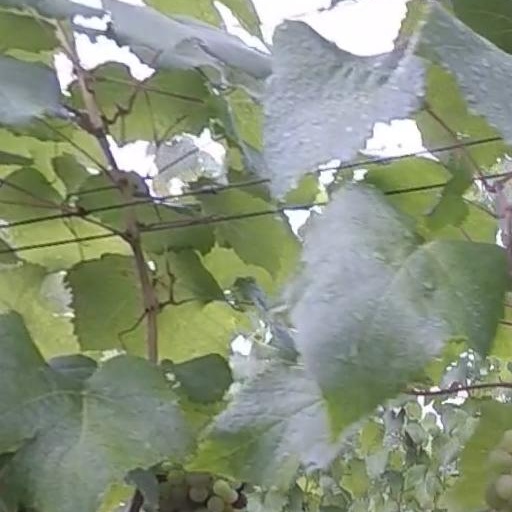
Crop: grape